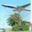
Label: airplane